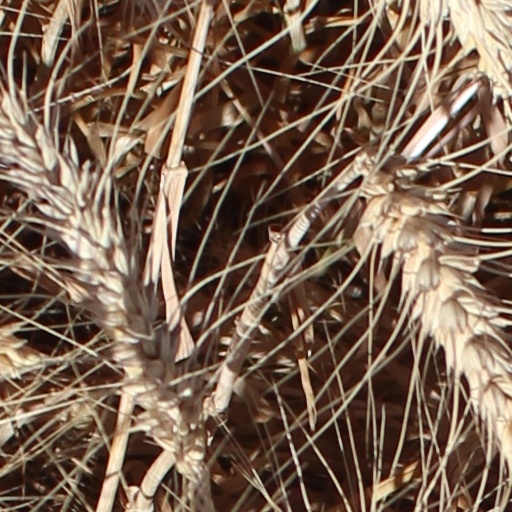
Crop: wheat